KPV heavy machine gun

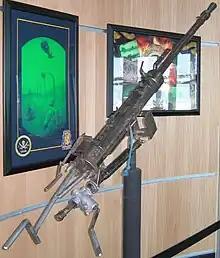
Rear view of a captured KPV machine-gun crudely modified for use as an anti-aircraft weapon on display at the headquarters of the 2-135 General Support Aviation Battalion at Buckley Space Force Base, Colorado. It is missing its feed tray cover and entire upper receiver.

The version for use in armored vehicles is called the. KPVT is used for armored vehicle installations, boats, movable and stationary mounts and various antiaircraft mounts. It features a shorter receiver and a heavier barrel jacket. The KPVT also uses a 50-round belt instead of the original 40-round belt. KPVTs are the primary armament of the wheeled BTR-60PB/70/80 series armored personnel carriers and BRDM-2 armored reconnaissance vehicles. It is intended for fighting against lightly armored targets, weapons systems and light shelters at the distances of up to , as well as air targets at distances up to .